PC game

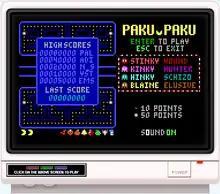
"Paku Paku" is a video game clone of "Pac-Man".

A personal computer game, or abbreviated PC game, also known as a computer game, is a video game played on a personal computer (PC). The term "PC game" has been popularly used since the 1990s referring specifically to games on "Wintel" (Microsoft Windows software/Intel hardware) which has dominated the computer industry since.